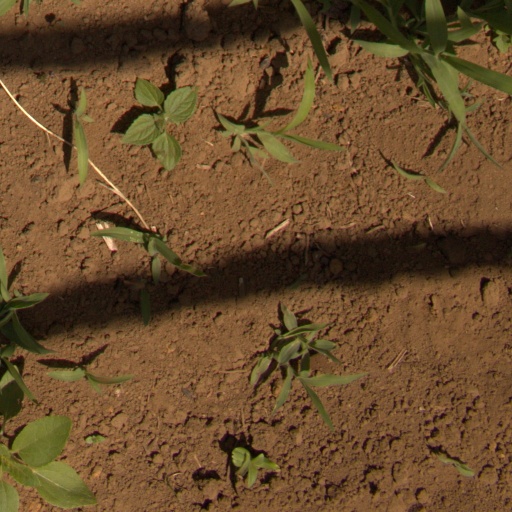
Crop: Jerusalem artichoke